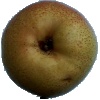
Label: Pear Forelle 1